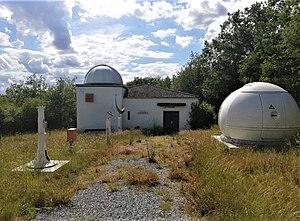
L'observatoire Copernic (Cercle Astronomique Mosan), Dinant, province de Namur en 2020.
Nicolas Copernic est un astronome polonais, également chanoine, médecin et mathématicien, né le 19 février 1473 à Thorn, Prusse royale et mort le 24 mai 1543 à Frauenburg.